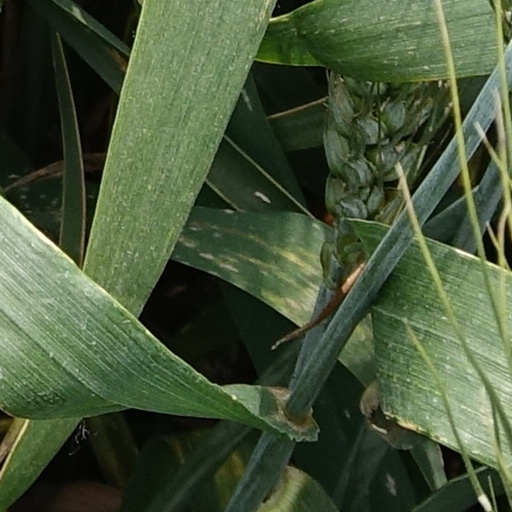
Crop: wheat